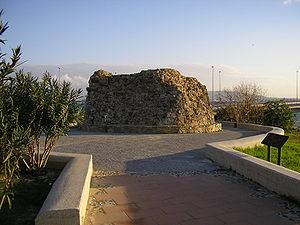
Le siège d'Algésiras de 1342 a été un siège mené par les troupes de la Couronne de Castille du roi Alphonse XI conjointement avec les flottes de la Couronne d'Aragon, et de la république de Gênes durant la Reconquista de la péninsule Ibérique avec comme objectif la conquête de la cité musulmane de « الجزيرة الخضراء », appelée Algésiras par les chrétiens. Cette ville était le principal port de la côte européenne du détroit de Gibraltar. Le siège dura vingt-et-un mois durant lesquels la population de la cité, environ 30 000 personnes entre civils et soldats, supporta les conséquences d'un siège sévère qui empêchait l'entrée de nourriture dans la cité. Le 26 mars 1344 après la déroute dans les plaines du Río Palmones de l'armée du royaume de Grenade qui devait secourir la cité, sont intervenues la reddition de la capitale pour les territoires européens des Mérinides et son incorporation au royaume de Castille.